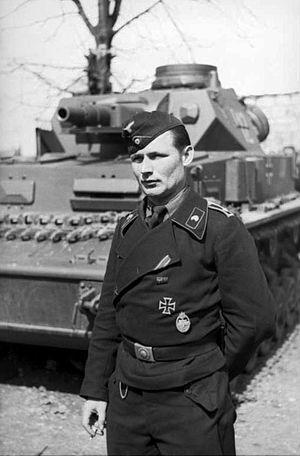
La Panzerwaffe, littéralement en français « arme blindée », désigne en allemand sous le Troisième Reich la branche blindée de l'armée de terre allemande. Les membres de la Panzerwaffe sont appelés Panzertruppen, littéralement « troupes blindées ». La Panzerwaffe s'occupe en particulier de l'organisation, la formation et l'approvisionnement des unités blindées, en particulier les unités de panzers.